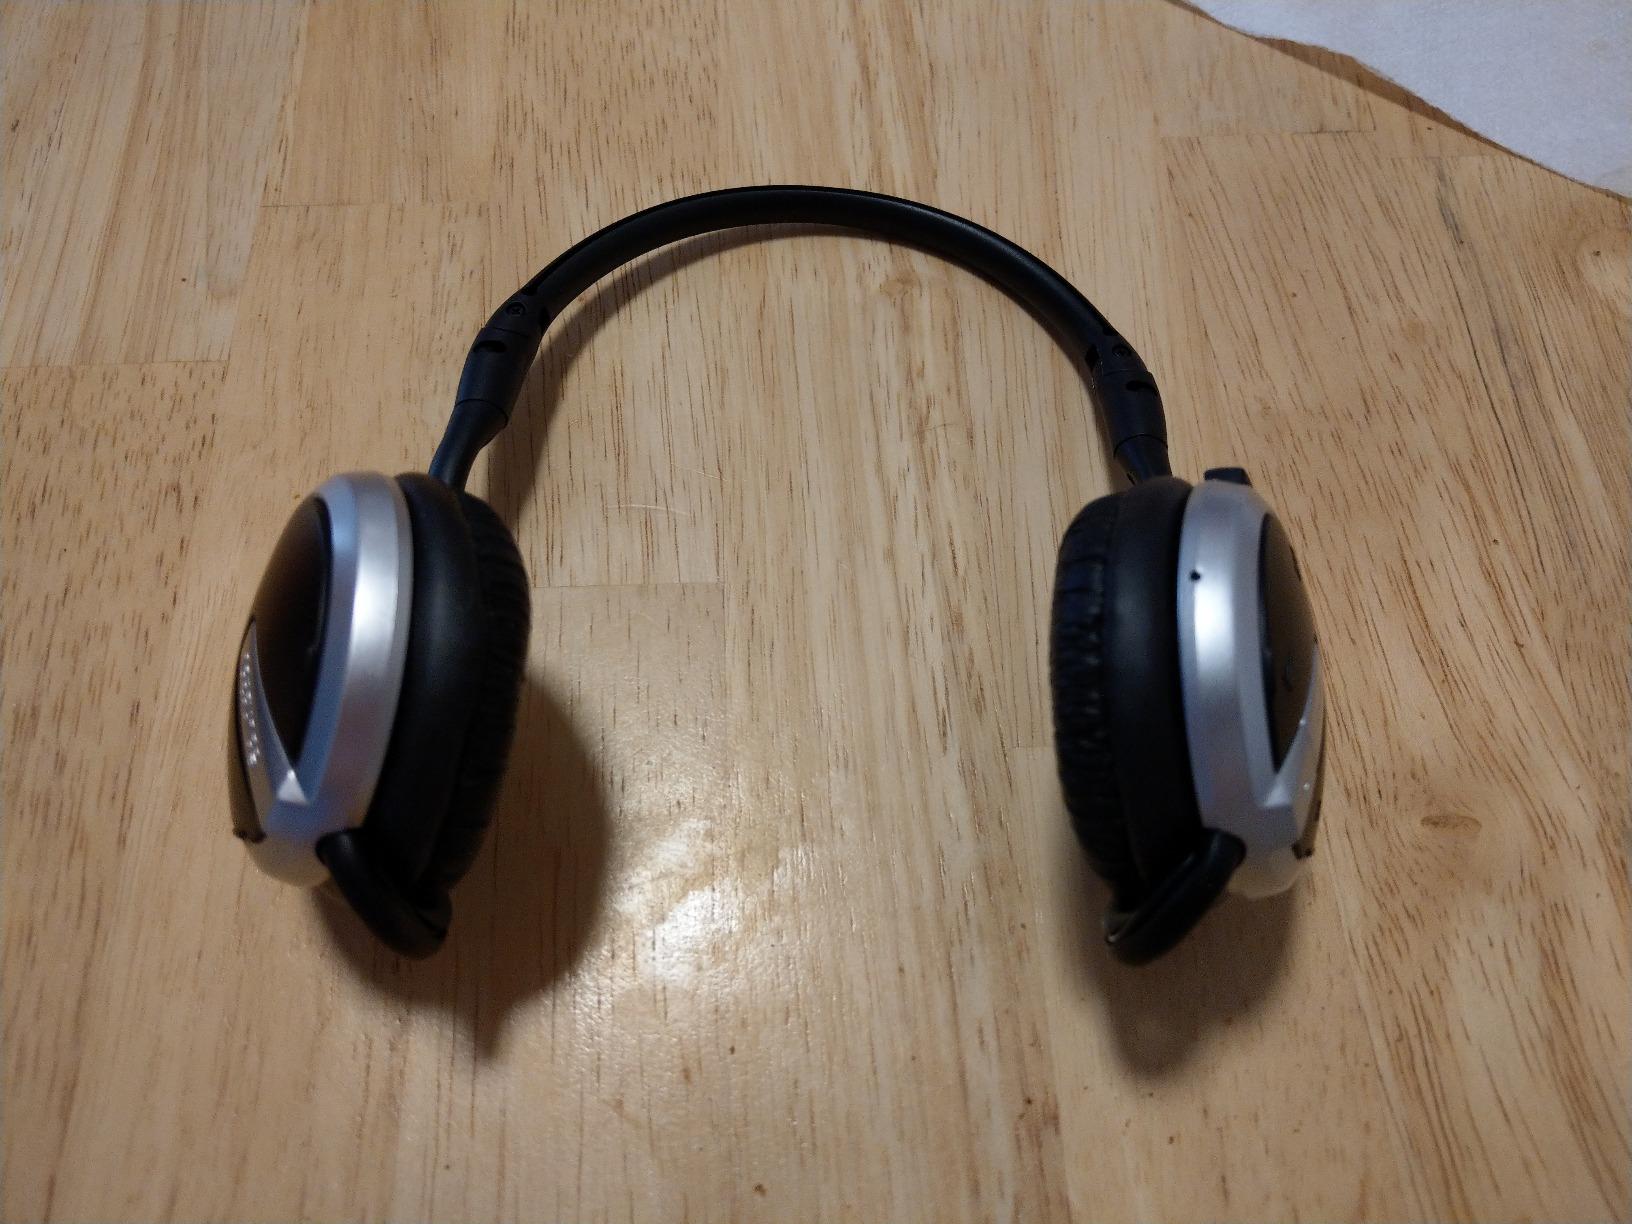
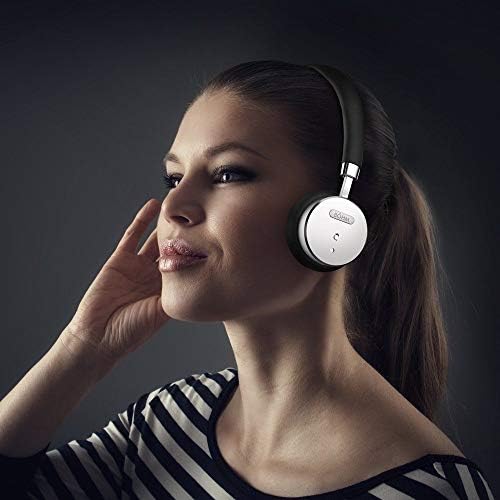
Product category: headphones
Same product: no